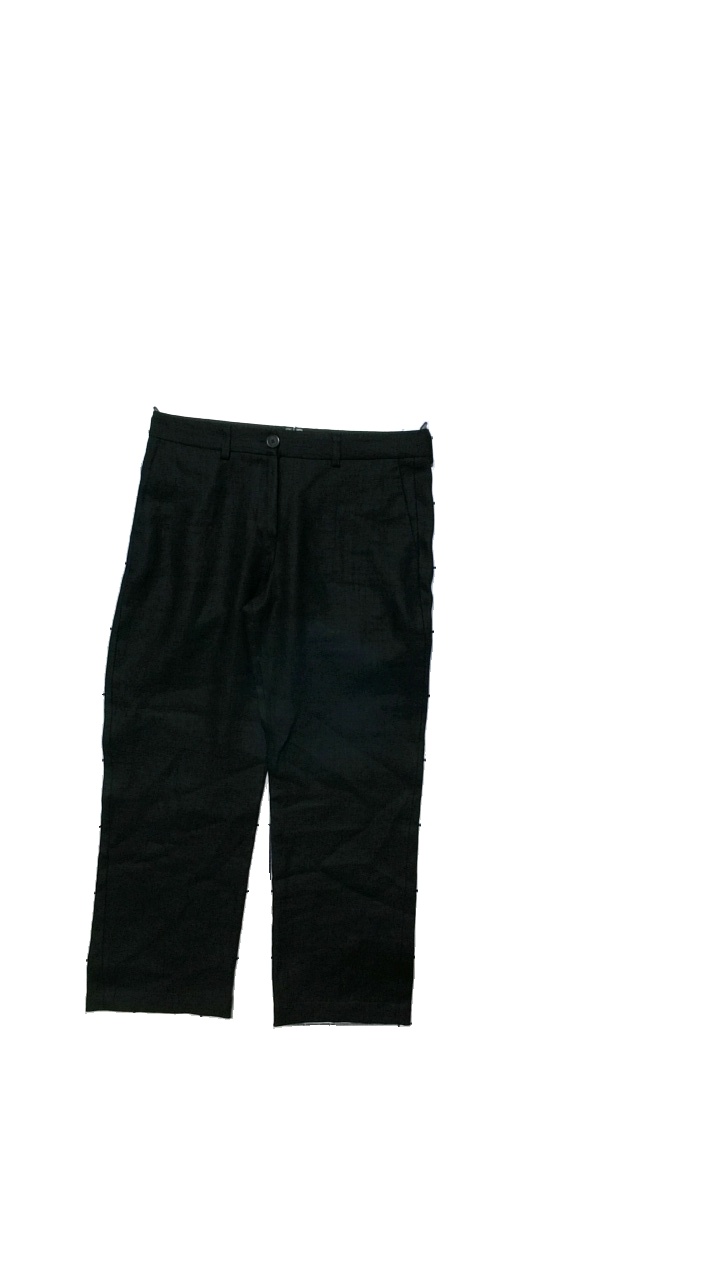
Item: Trousers (Ladies)
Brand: Newhouse Mellan
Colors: Black
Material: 100% linen
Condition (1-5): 5
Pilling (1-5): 5
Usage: Reuse
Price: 100-150